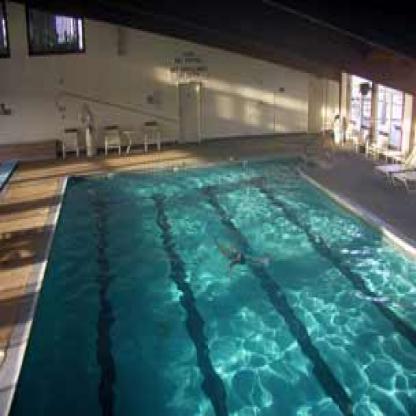
Scene: Indoor